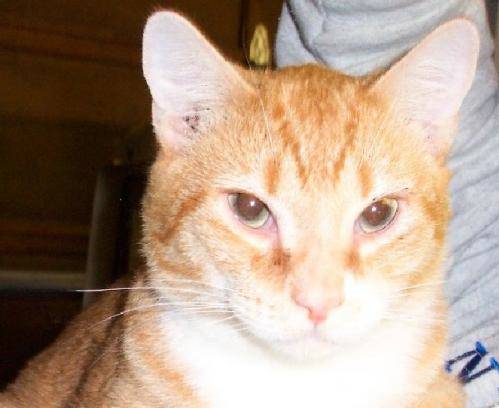
Label: cat